Chris Alcaide

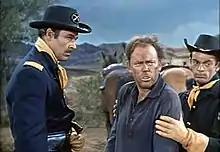
Alcaide (left) with James Parnell and Sherwood Price in "Bonanza", 1960

Chris Alcaide (October 22, 1923 – June 30, 2004) was an American film and television actor. He mostly appeared on western television shows including, "Gunsmoke", "Bonanza", "Rawhide", "Wanted: Dead or Alive", "Trackdown", "Laramie", "Death Valley Days", "Tales of Wells Fargo", "Maverick", "Zane Grey Theatre" and "The Rifleman".